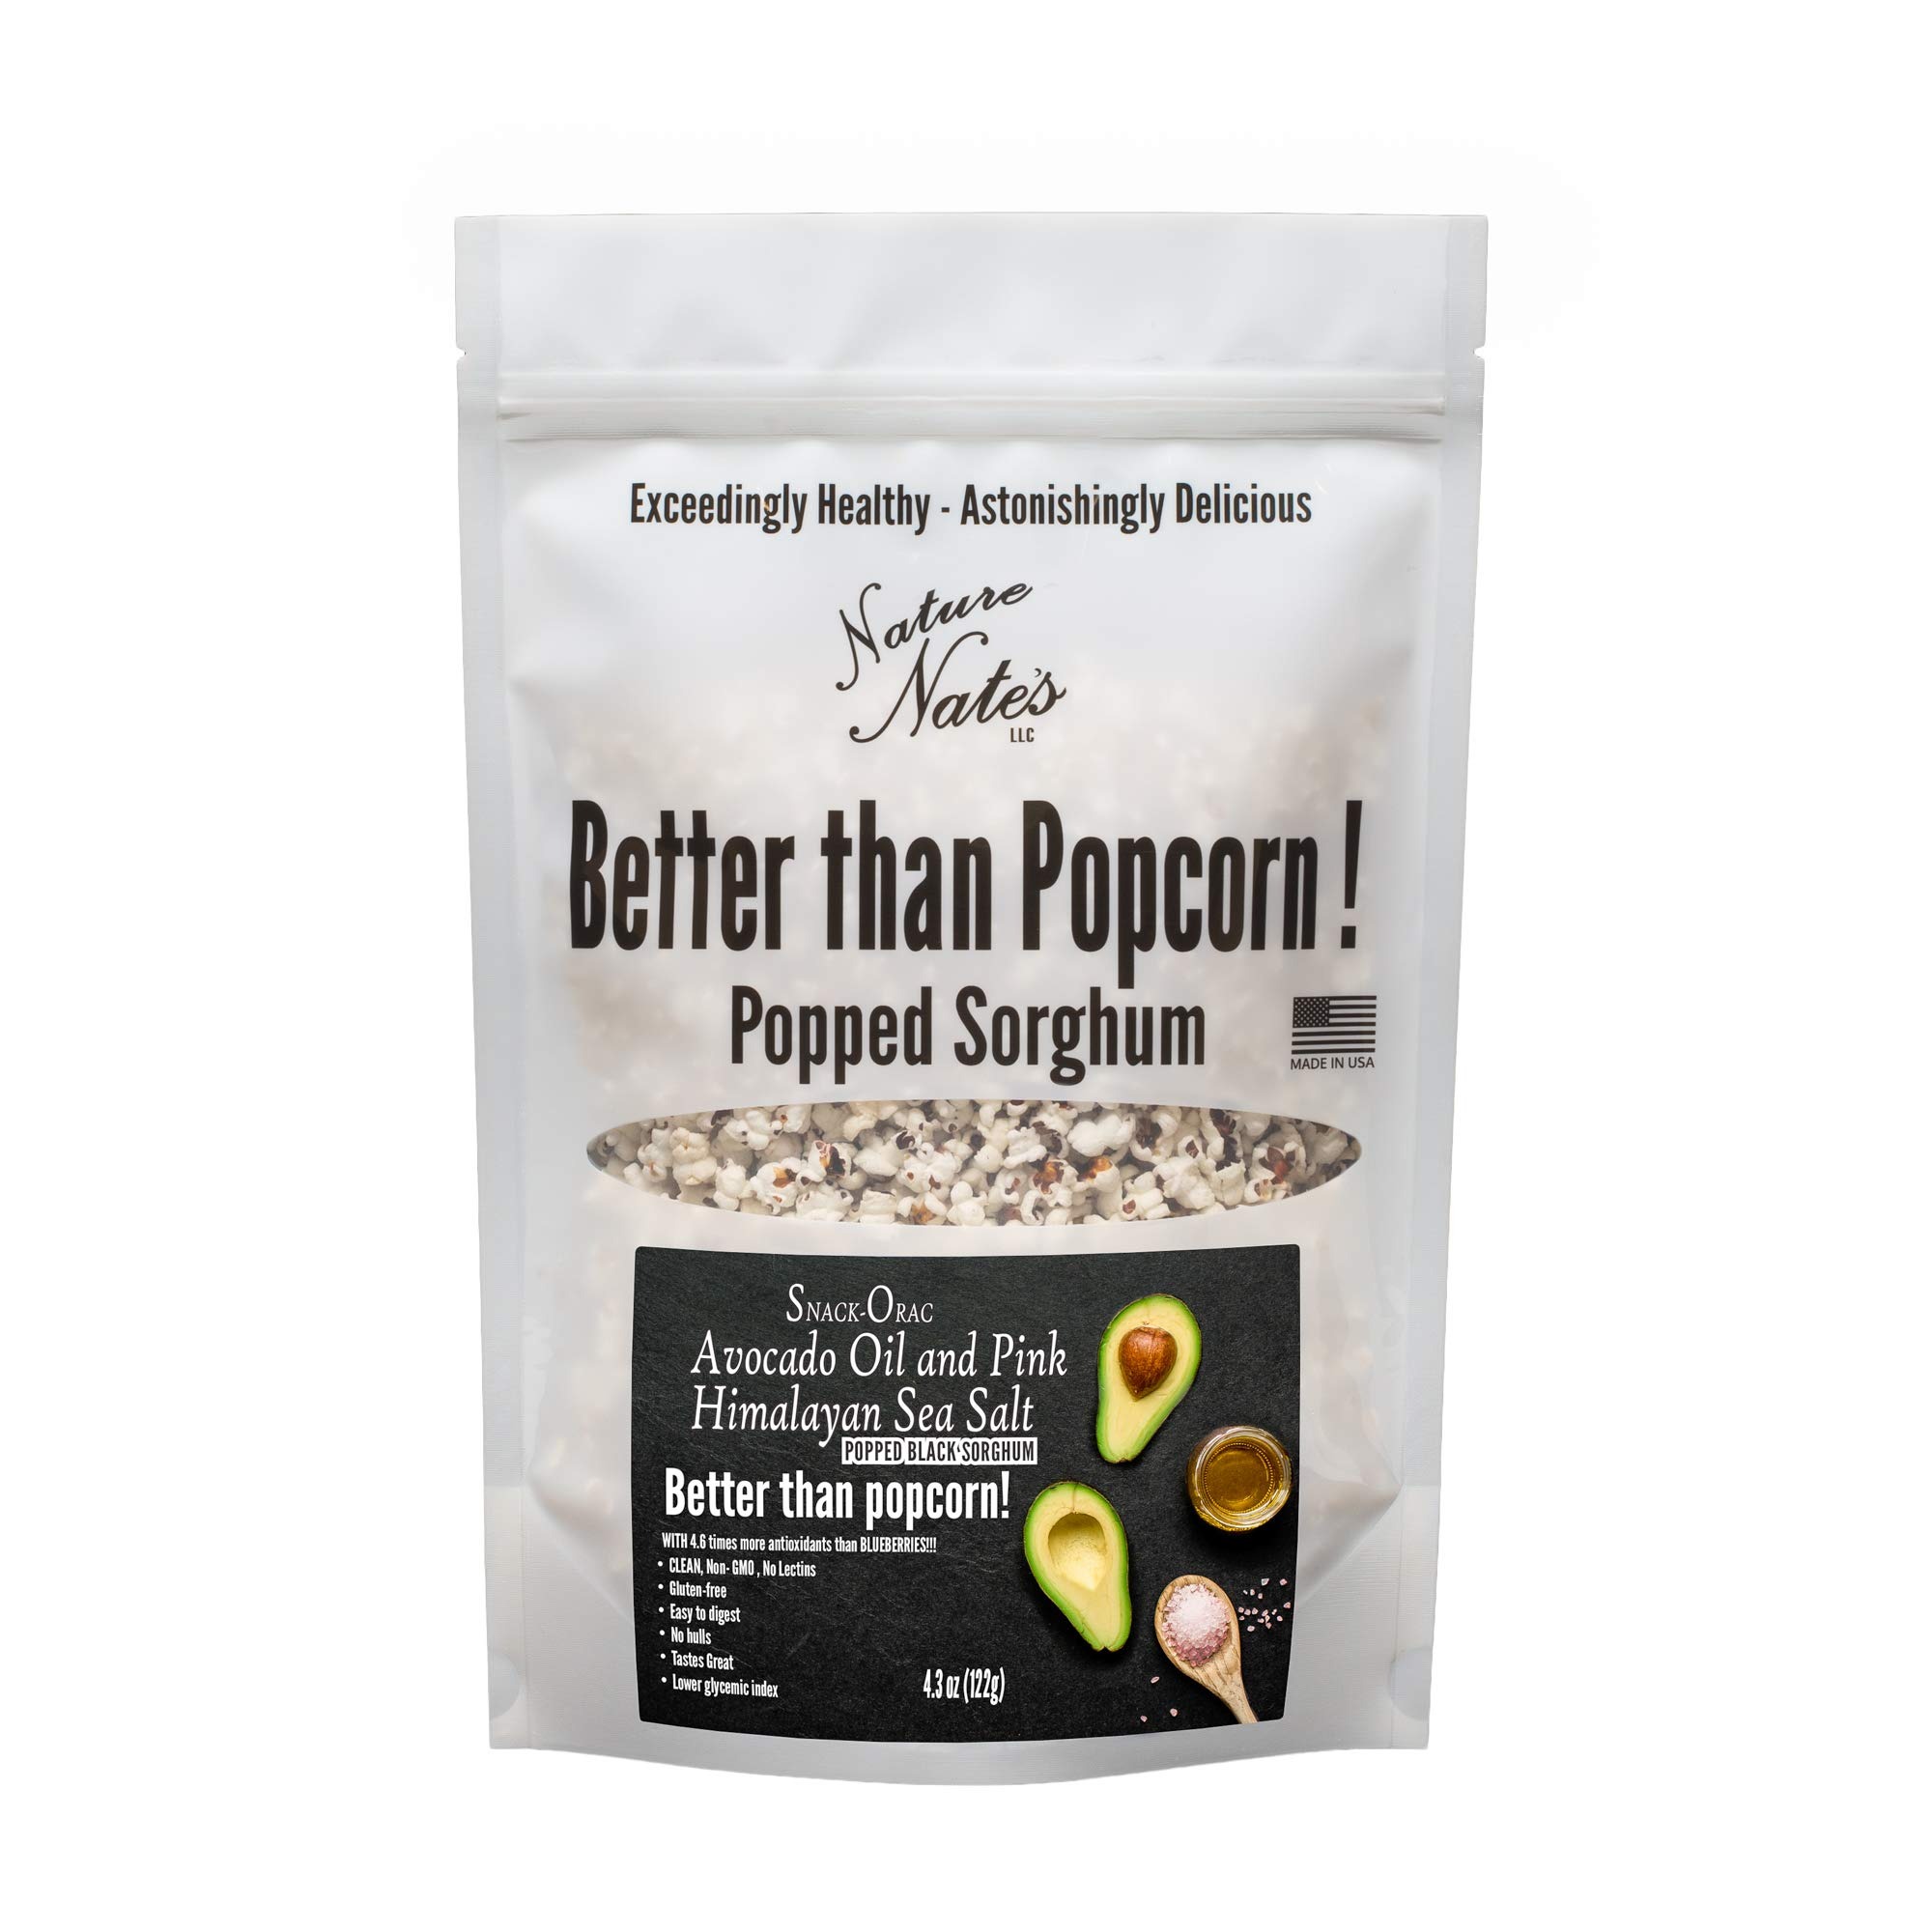
Item Name: Nature Nate’s Popped Black Sorghum, Snack-Orac Avocado Oil & Pink Himalayan Sea Salt - Keto & Gluten Free, Healthy Snacks, Better Than Popcorn, Made in USA - 4.3 Ounce
Bullet Point 1: BETTER THAN POPCORN - Exceedingly Healthy Organic Sorghum Popped in a Variety of Oils with Astonishingly Delicious Flavors Including Sea Salt, Brown Butter Caramel, Organic Coconut Oil, and More
Bullet Point 2: ALLERGEN FRIENDLY - Top 12 Non-Allergen Food Making it a Healthy Snack for Keto, Vegan, Gluten Free Diets, or Anyone Who has Digestive Issues with Corn. Sorghum is an Ancient Grain and is the Fifth Most Consumed Food in the World
Bullet Point 3: CLEAN INGREDIENTS - Non GMO, Low in Lectins, Lower Glycemic Index, No Additives, Preservatives, or “Natural Flavoring”. No Hulls Making it Easy to Digest and May Lower Cholesterol Levels
Bullet Point 4: DO IT YOURSELF - Save Money by Eating Some Freshly Popped Organic Sorghum by Popping it Yourself. You Can Choose How to Make it From a Stove Top, Microwave, or Air Popping Options
Bullet Point 5: OUR STORY - Handcrafted in True Artisan Fashion Using Only the Finest Natural Ingredients, Nature Nate’s is a Pacific Northwest Small Business Striving to Offer the Healthiest Snacks Around
Product Description: A 4.3 oz. Single Bag of our NEW Black Sorghum SnackORAC Avocado Oil and Pink Himalayan Sea Salt Flavor!
Value: 4.3
Unit: Ounce

Price: 9.69